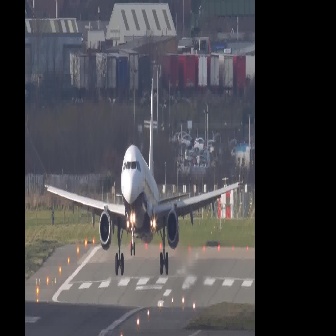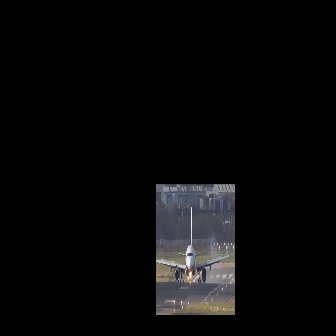
  Please identify the target specified by the bounding box [45,76,242,273] in the first image and locate it in the second image. Return the coordinates in [x_min,y_min,x_max,y_max] format.
Answer: [155,206,230,282]